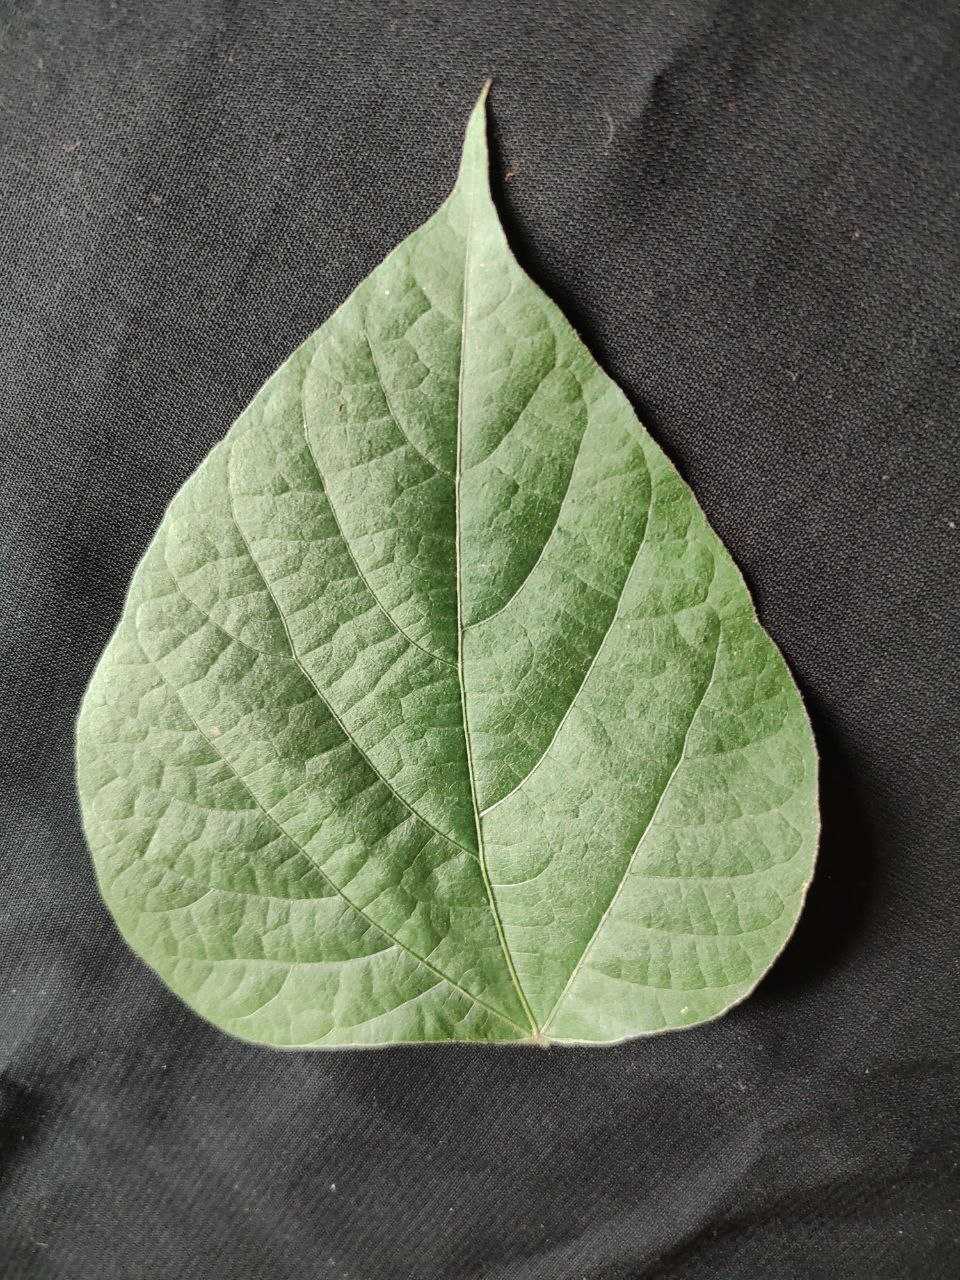
Crop: bean
Leaf condition: Fresh Leaf